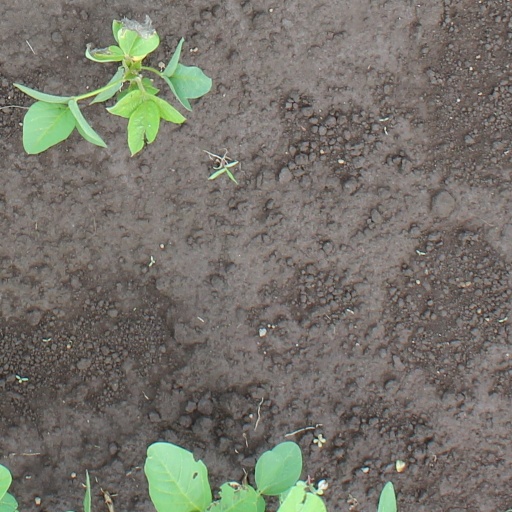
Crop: soybean